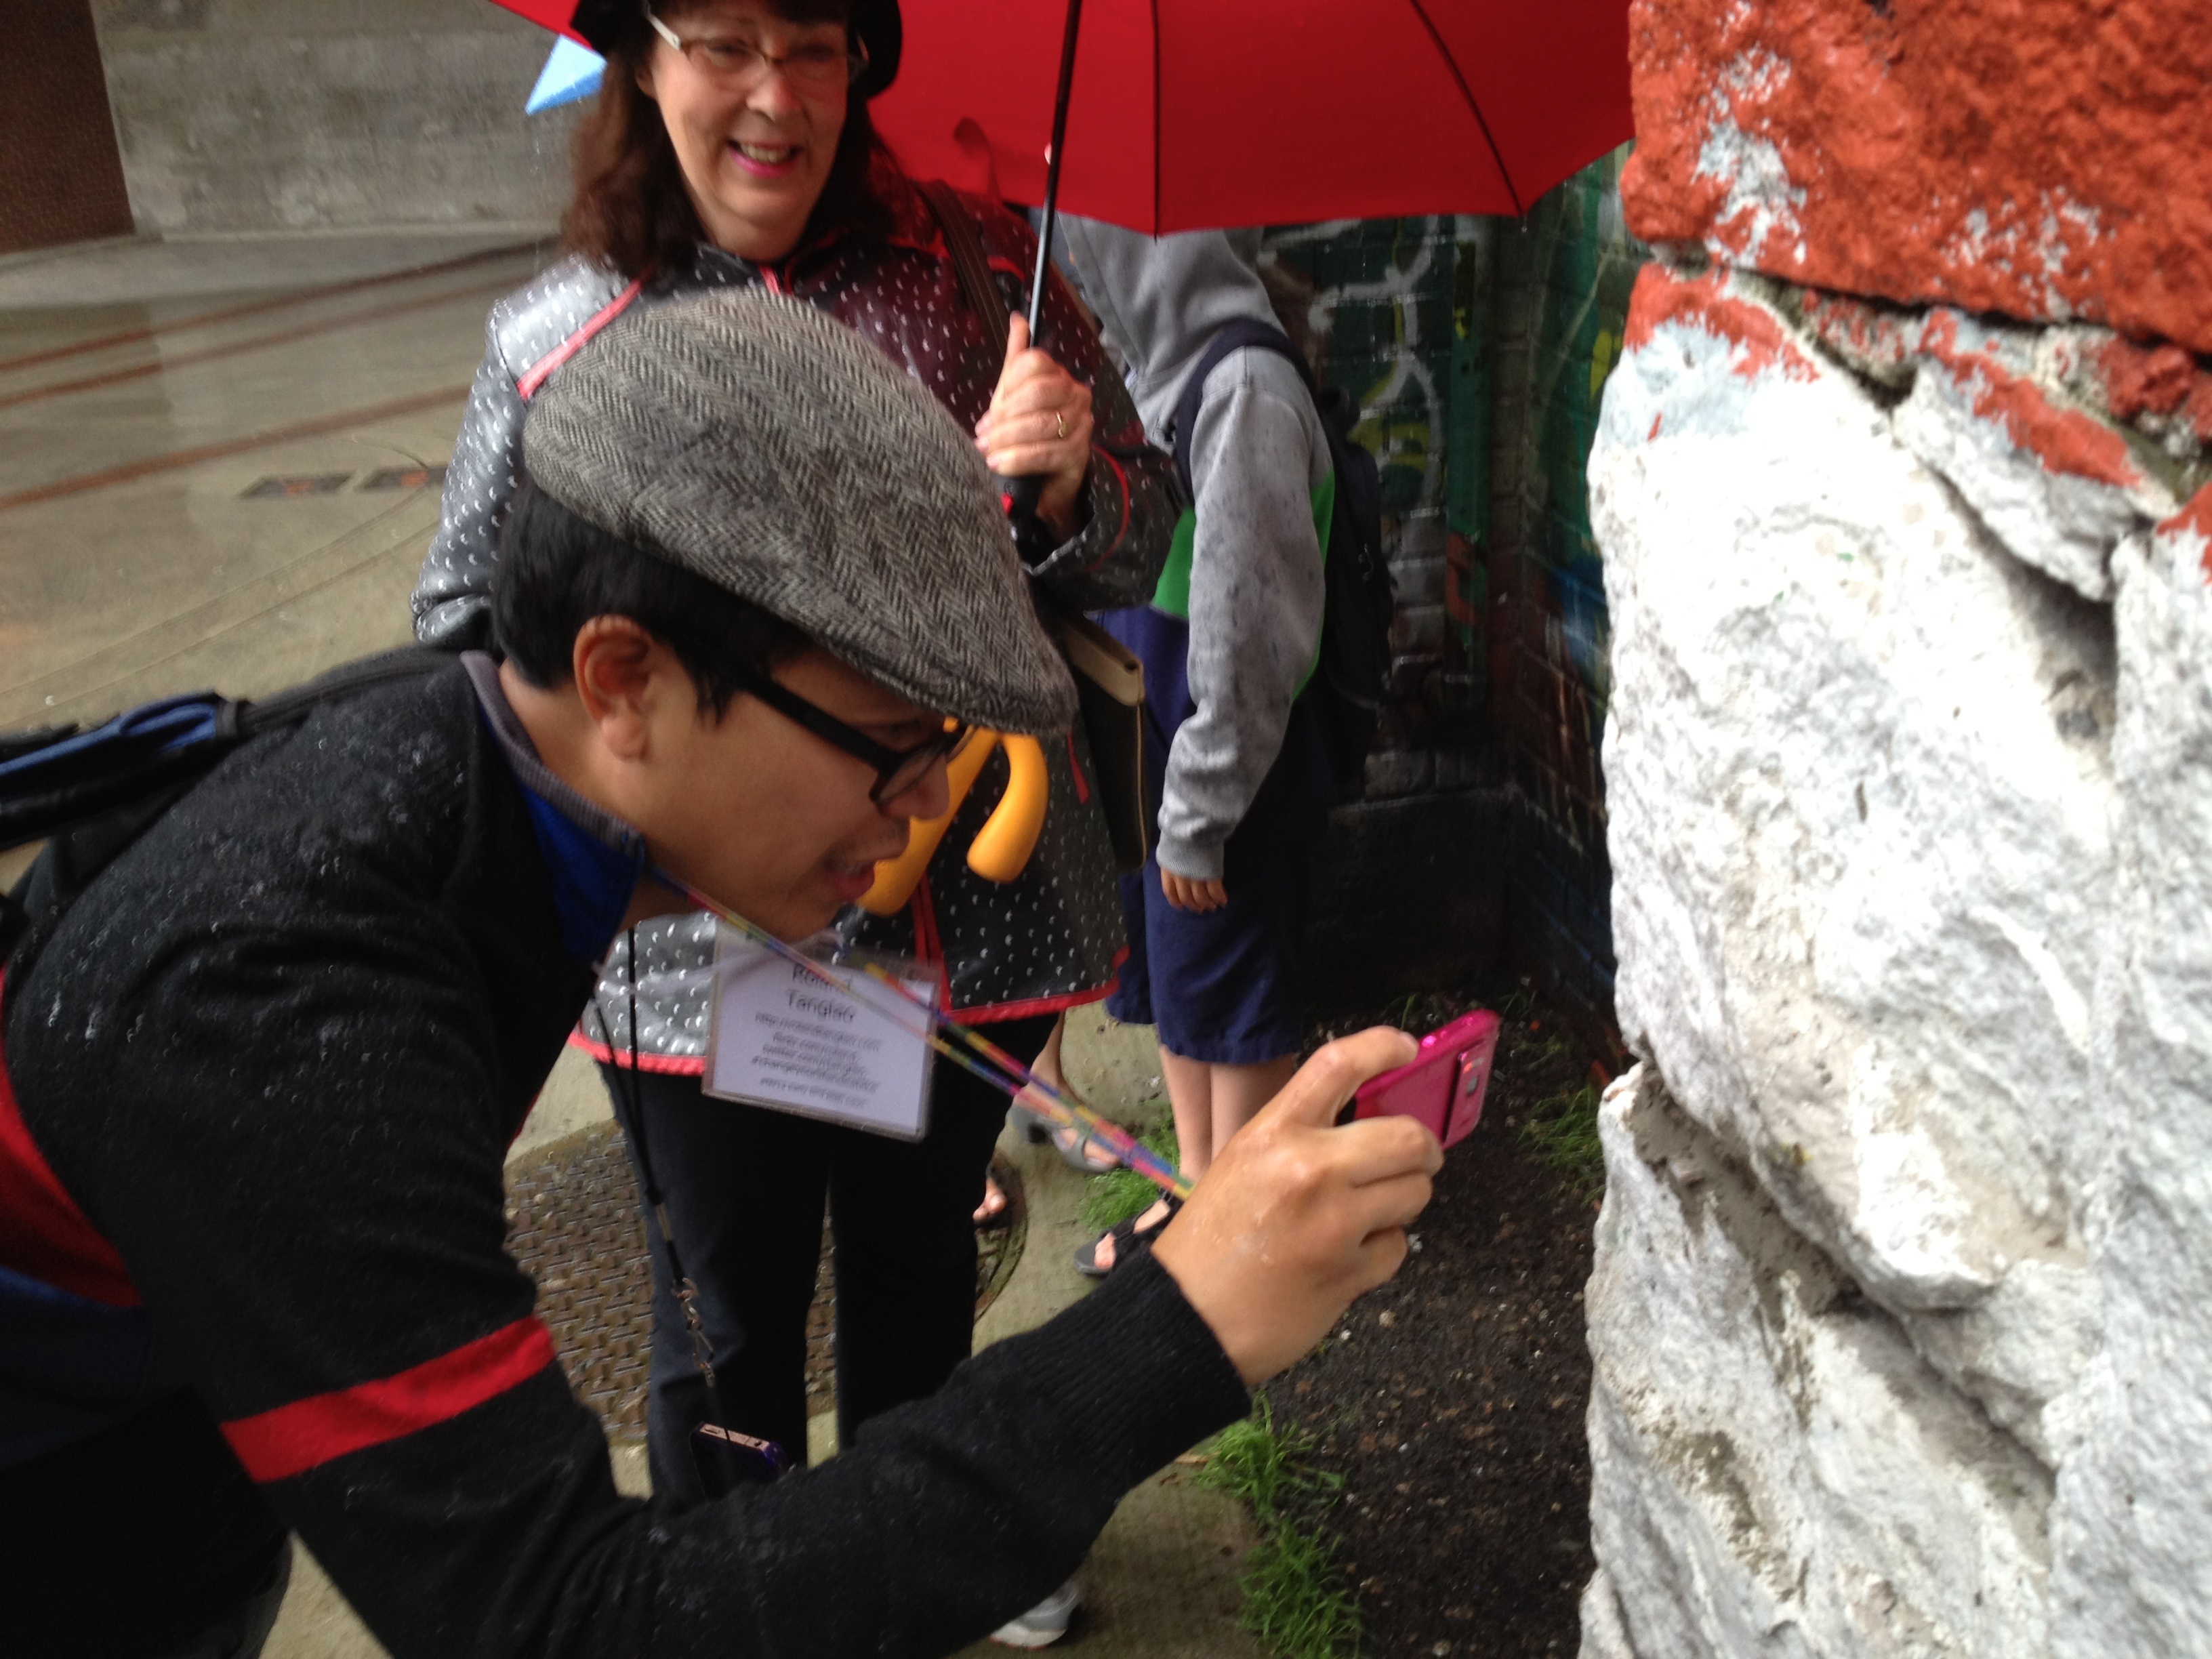
adventure, nv12